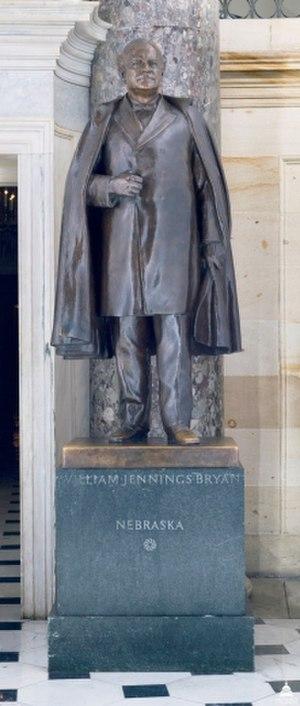
Le National Statuary Hall Collection des États-Unis d'Amérique est une collection de statues données individuellement par chacun des 50 États dans le but d'honorer deux de leurs plus honorables citoyens. Initialement située dans le Old Hall de la Chambre des représentants, une partie de la collection fut étendue autour du Capitole des États-Unis.